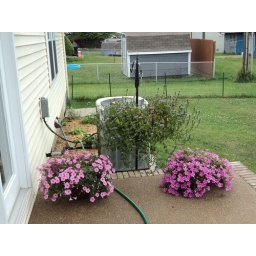
Hostas in the ground behind air conditioner and baskets of colorful flowers.